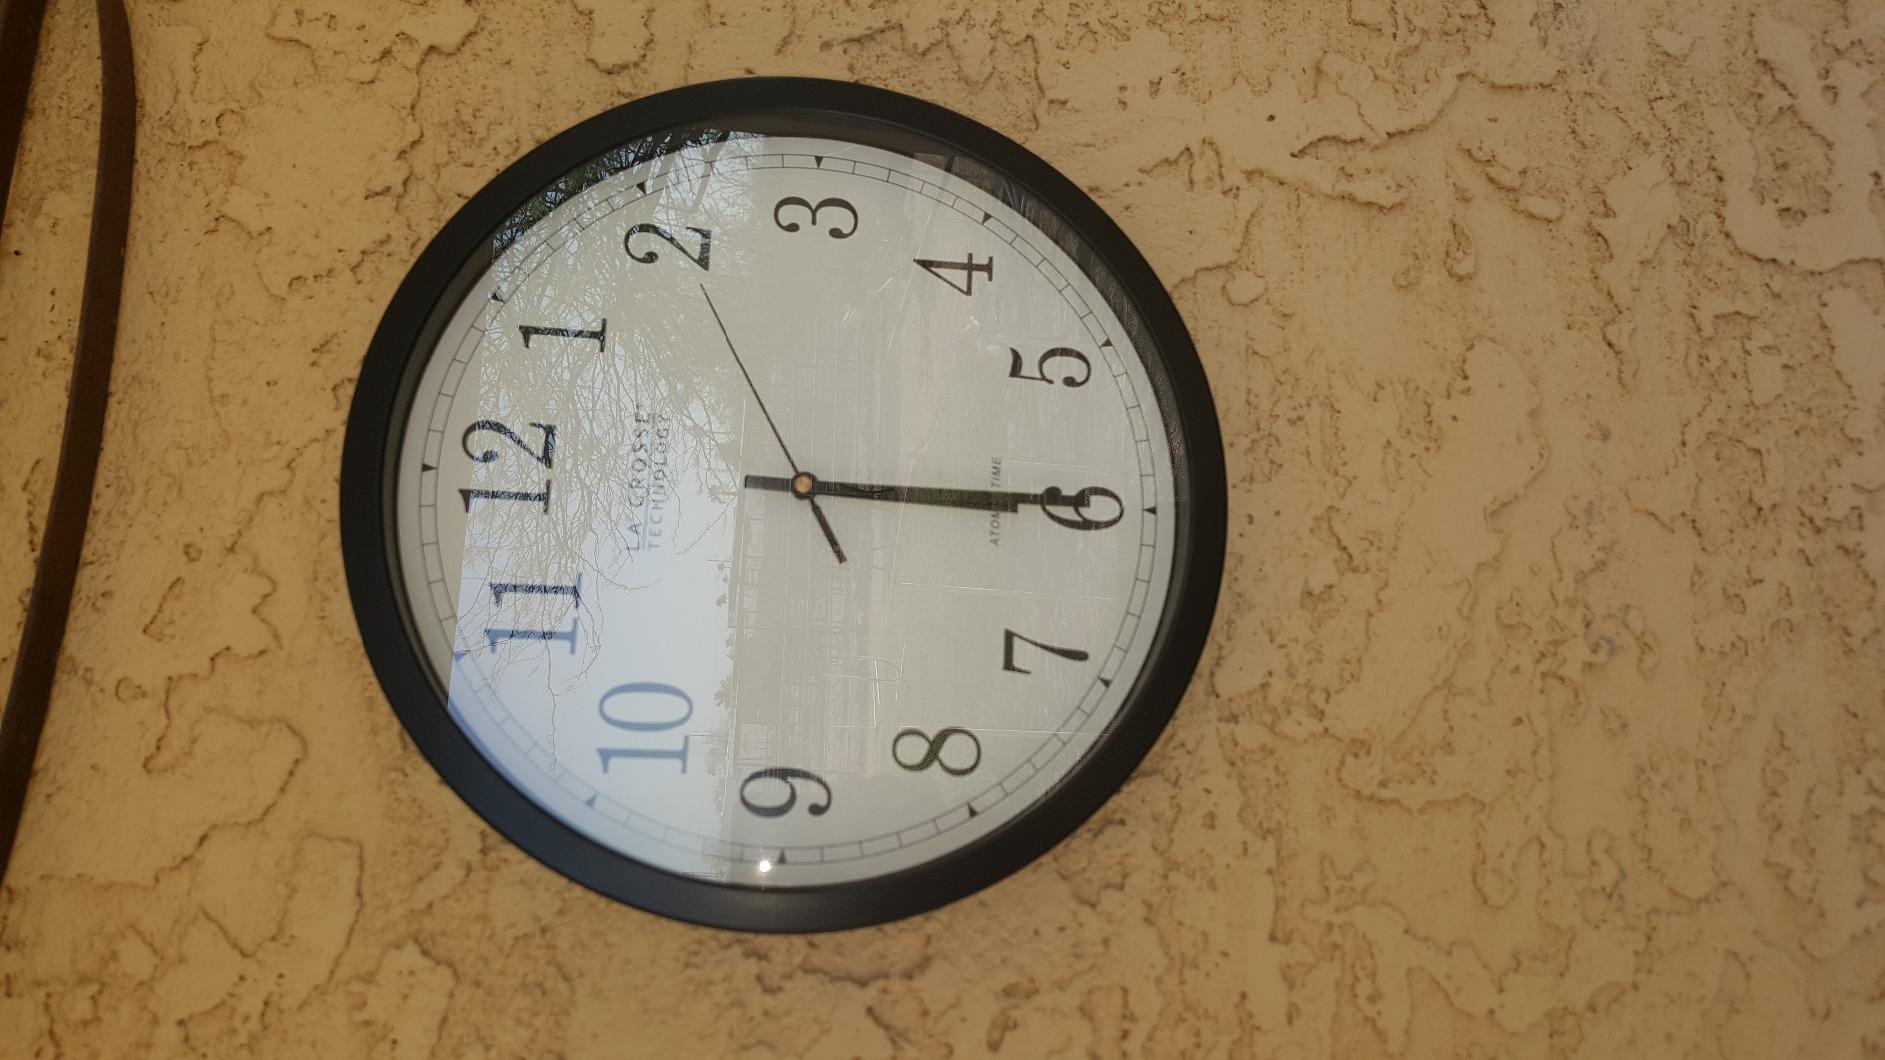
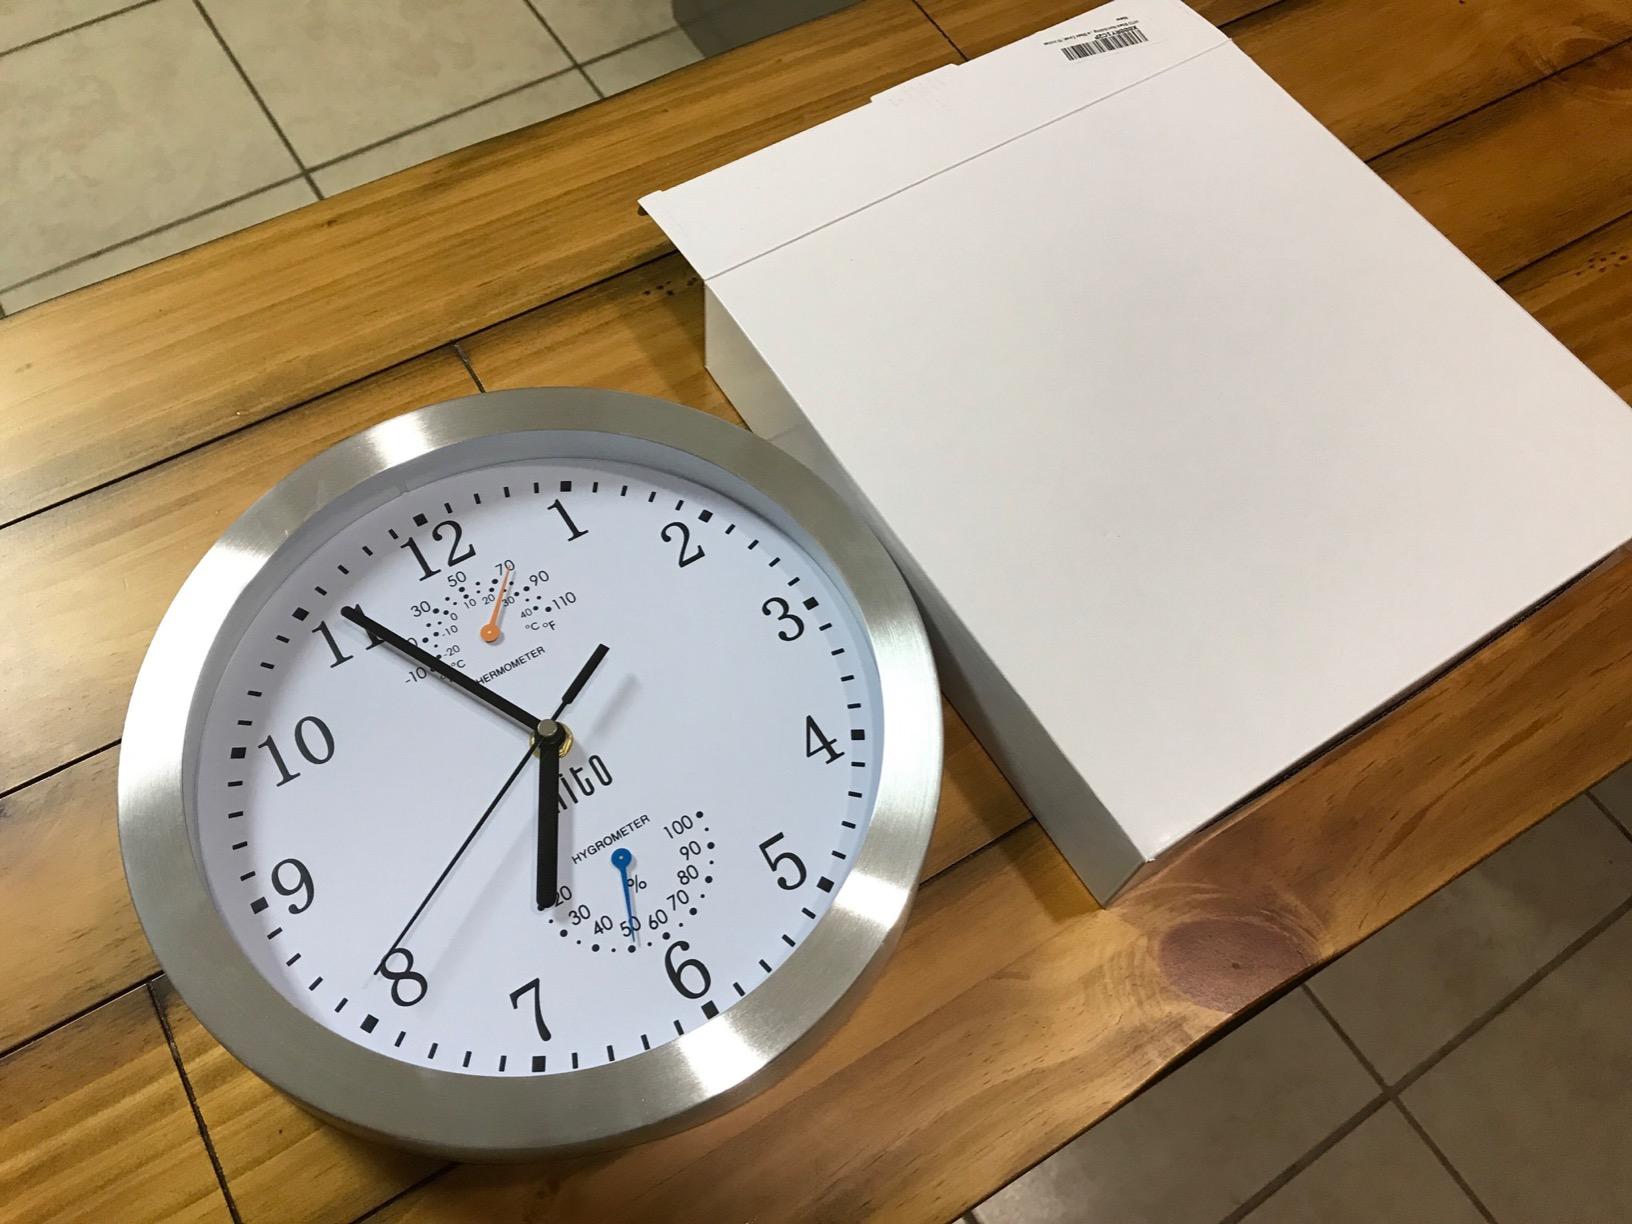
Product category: clock
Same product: no